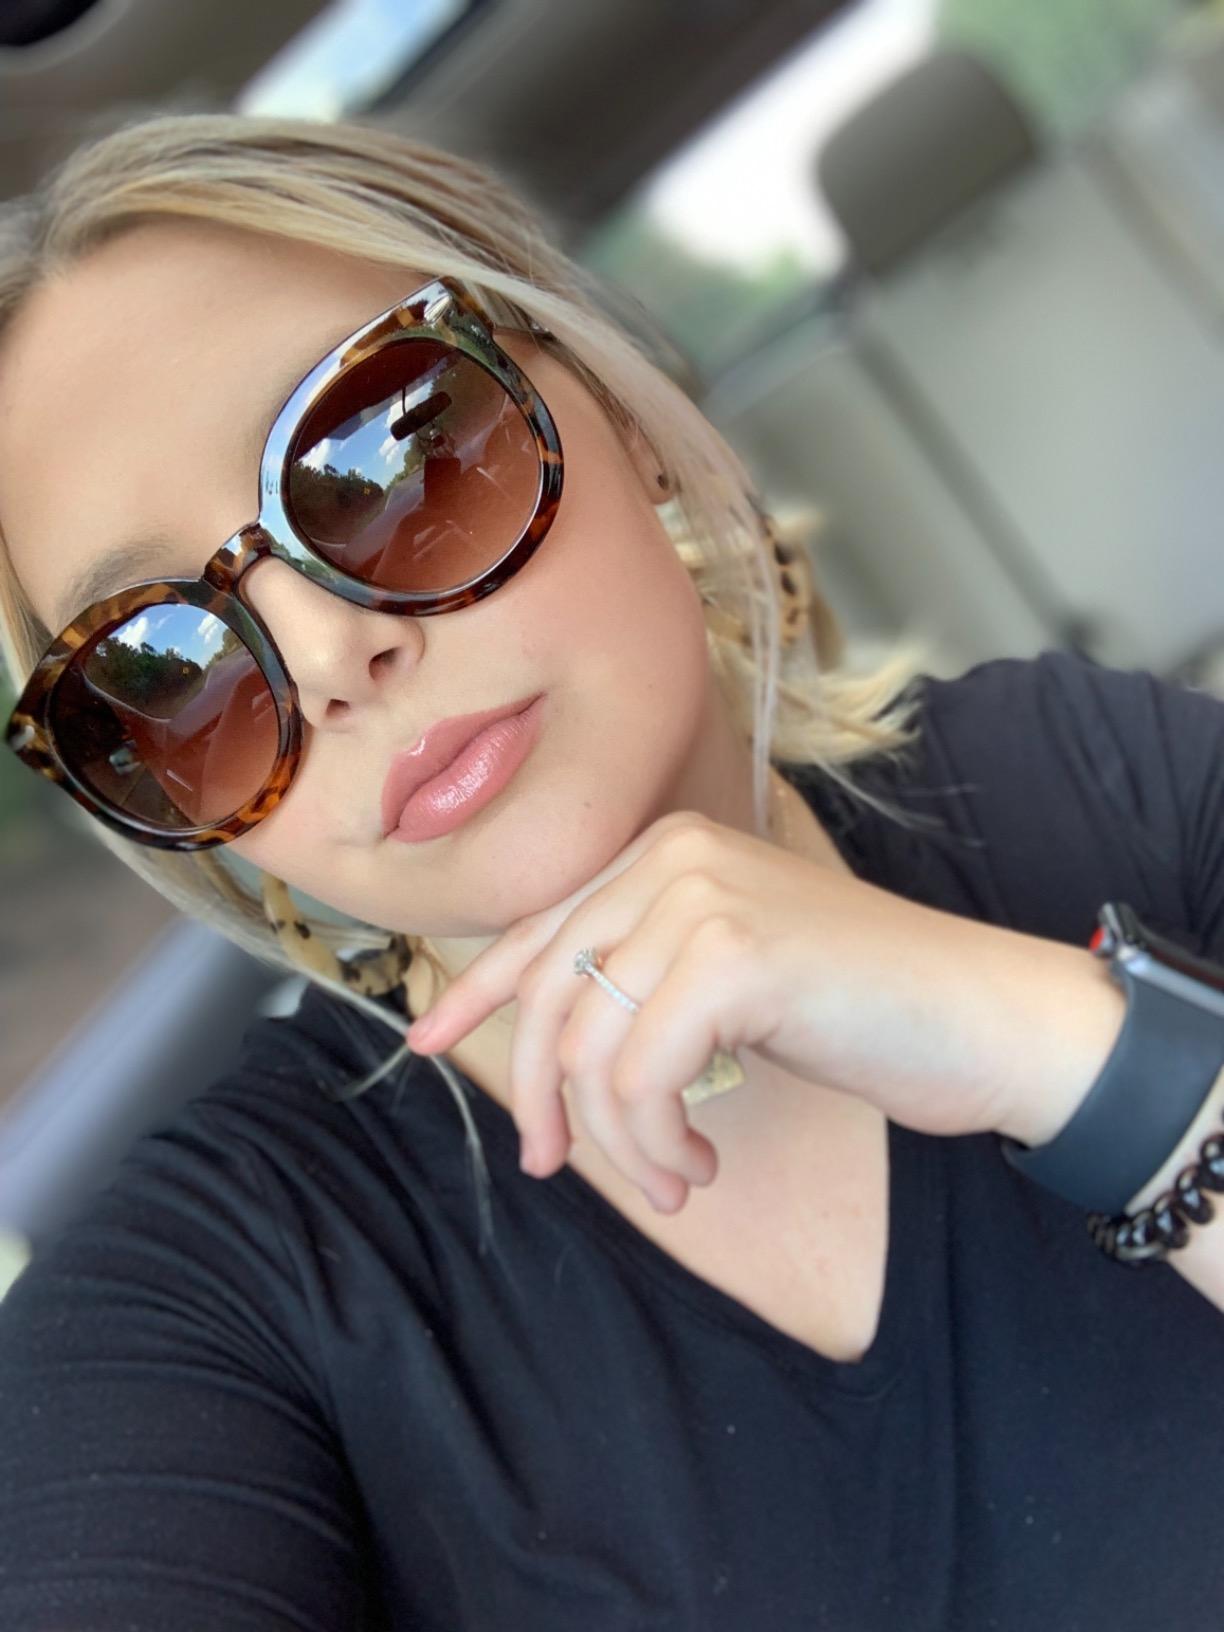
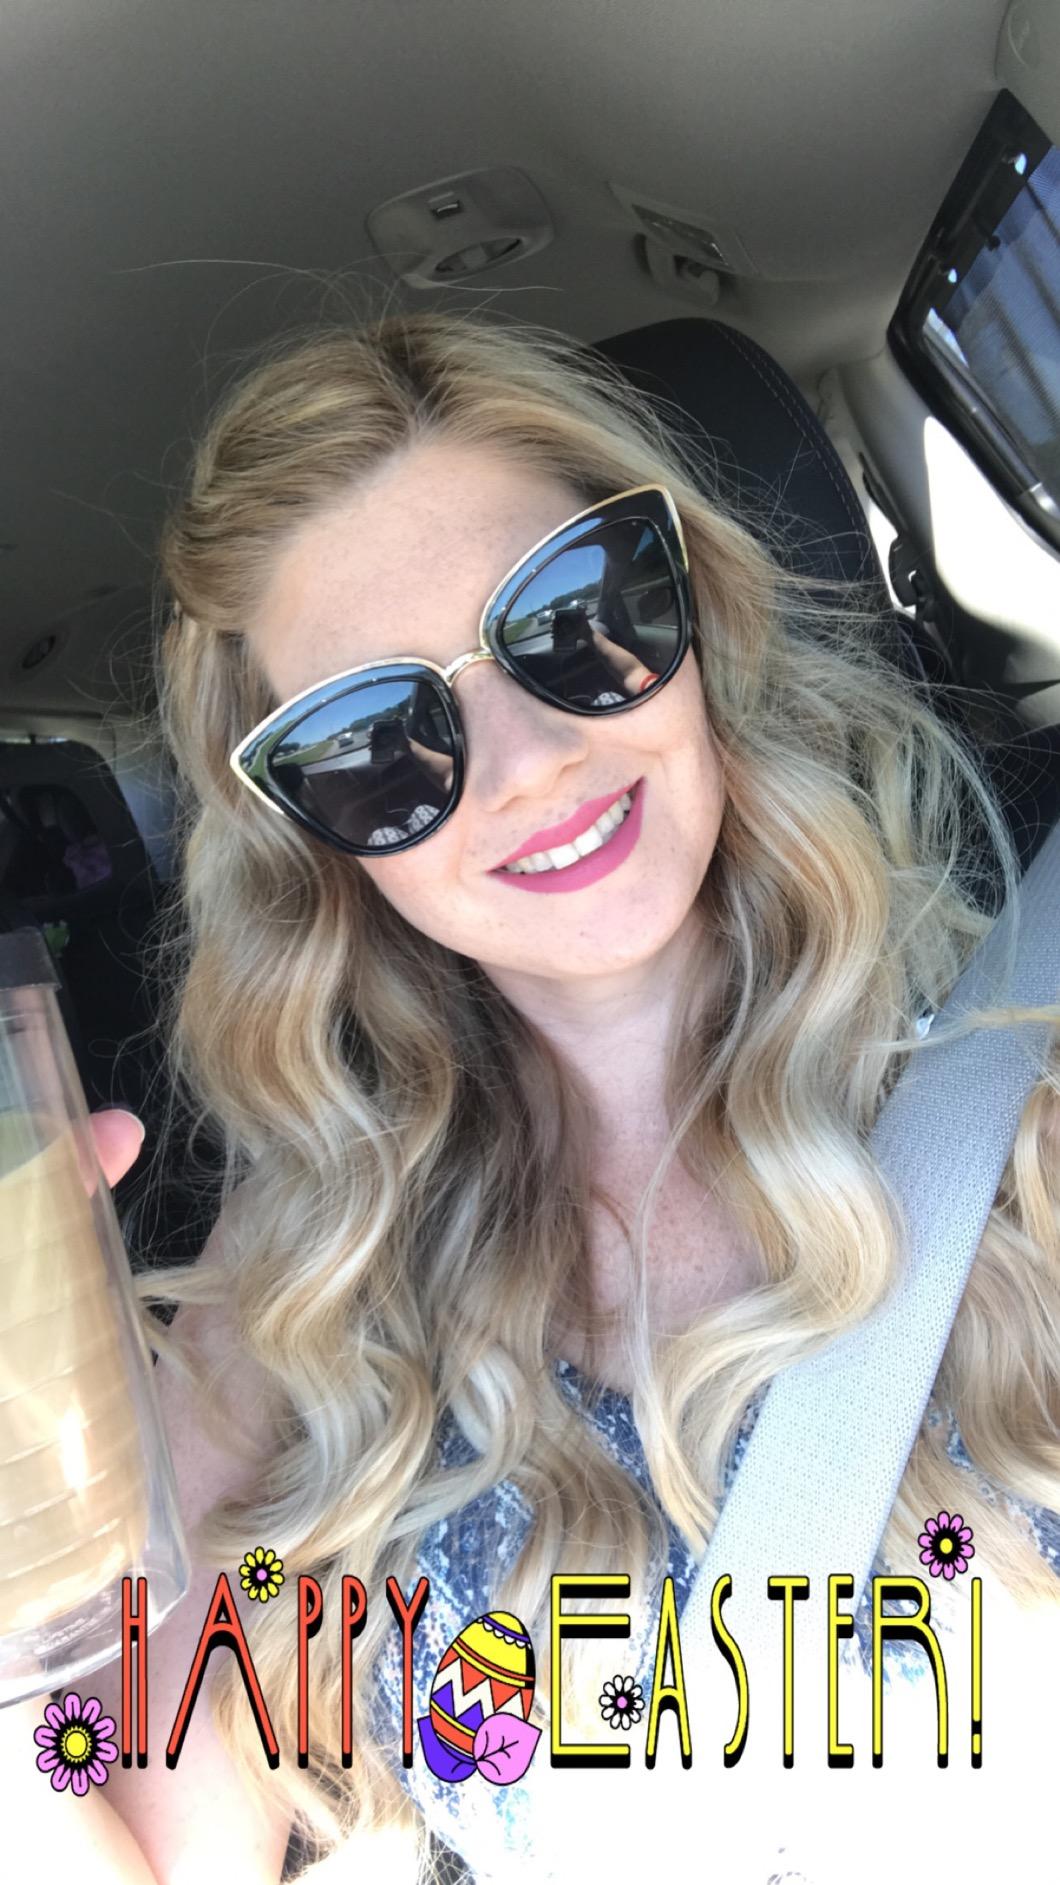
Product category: accessories_sunglasses
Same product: no